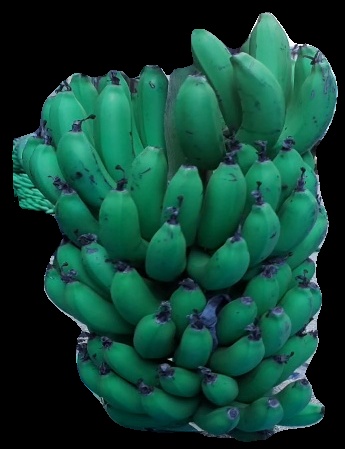
Variety: pachbale
Grade: grade2